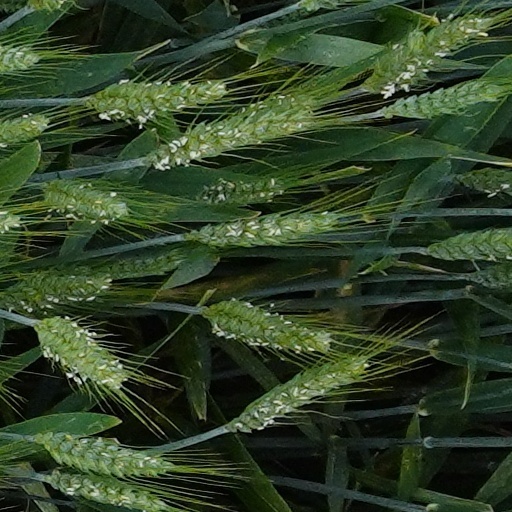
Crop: wheat